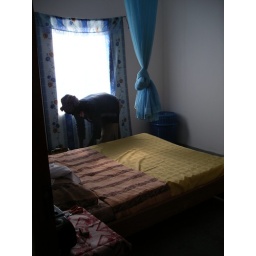
The main bedroom in the project's first completed house in aldeia 2. October 2004